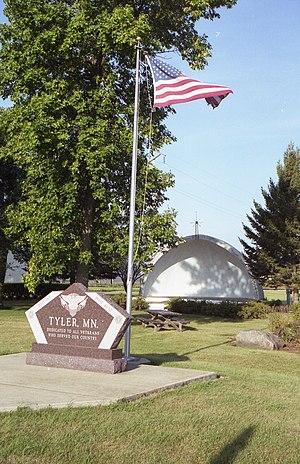
La ville de Tyler est située dans le comté de Lincoln, dans l’État du Minnesota, aux États-Unis. Sa population s’élevait à 1 143 habitants lors du recensement de 2010, estimée à 1 082 habitants en 2017.